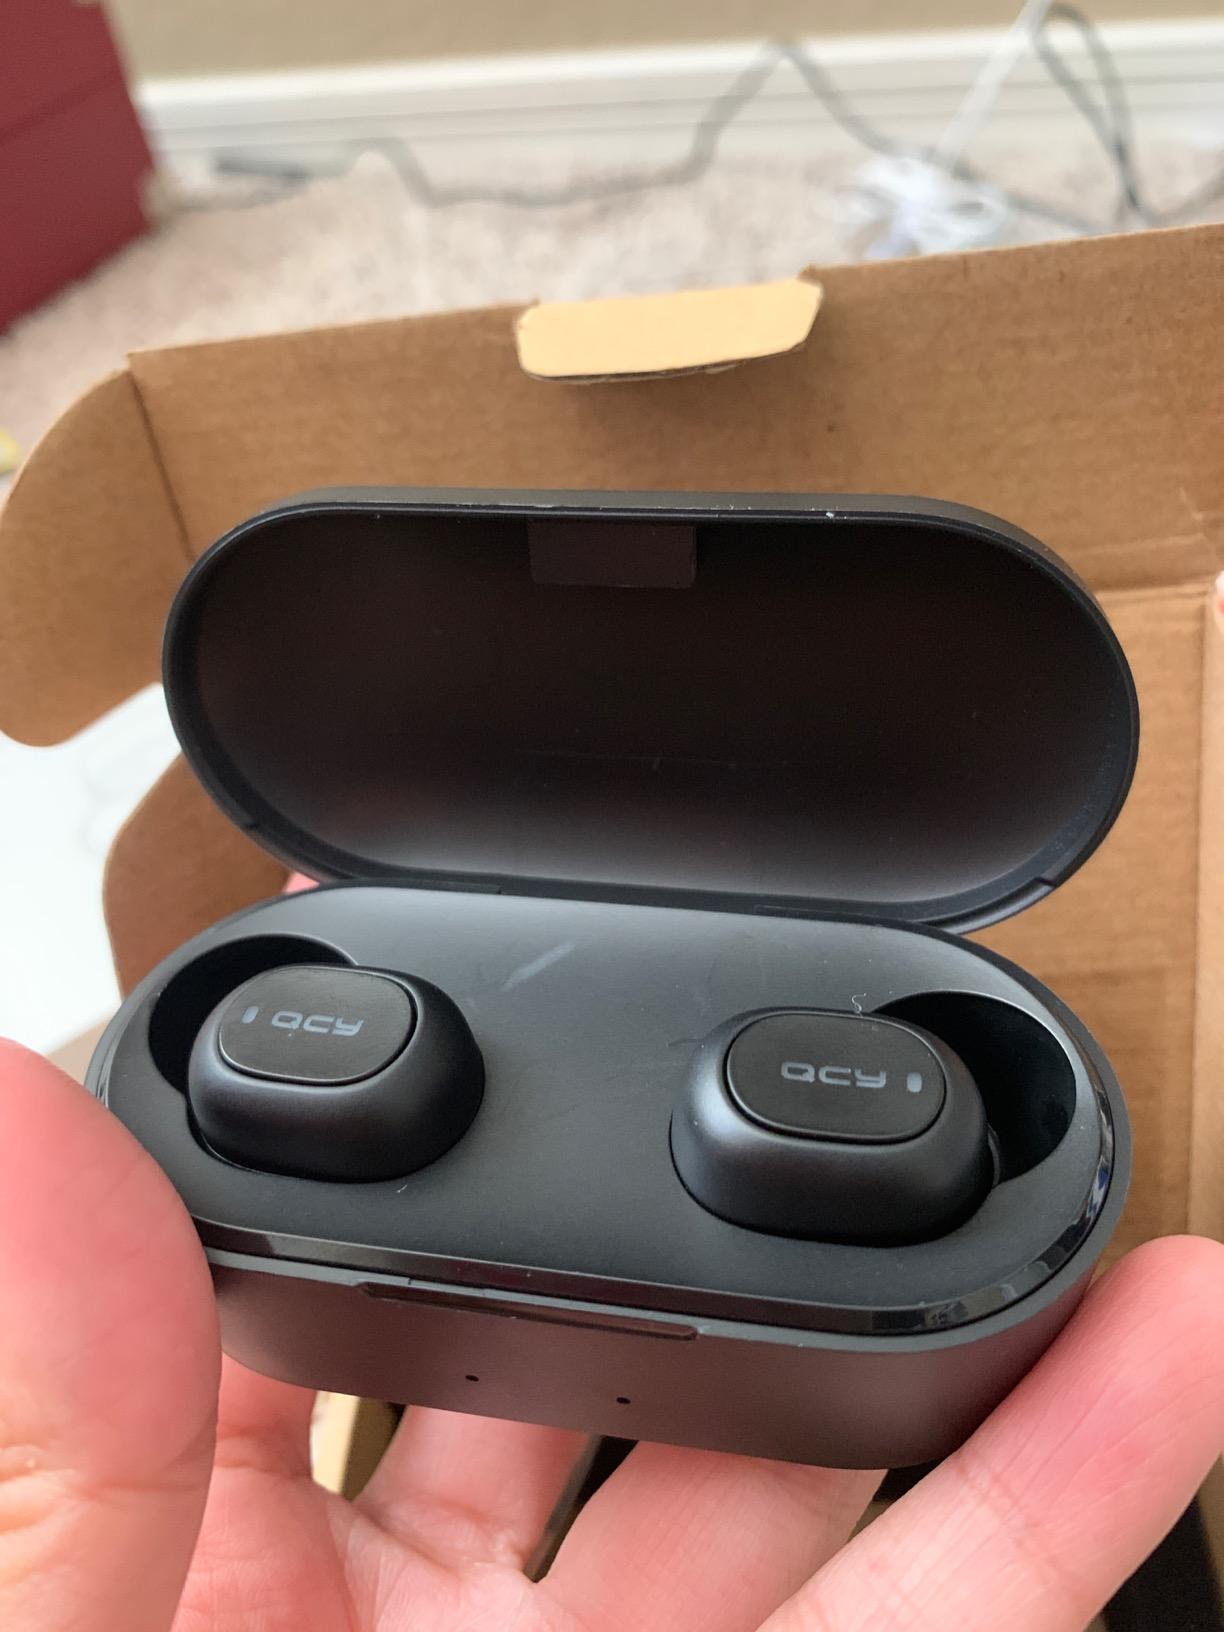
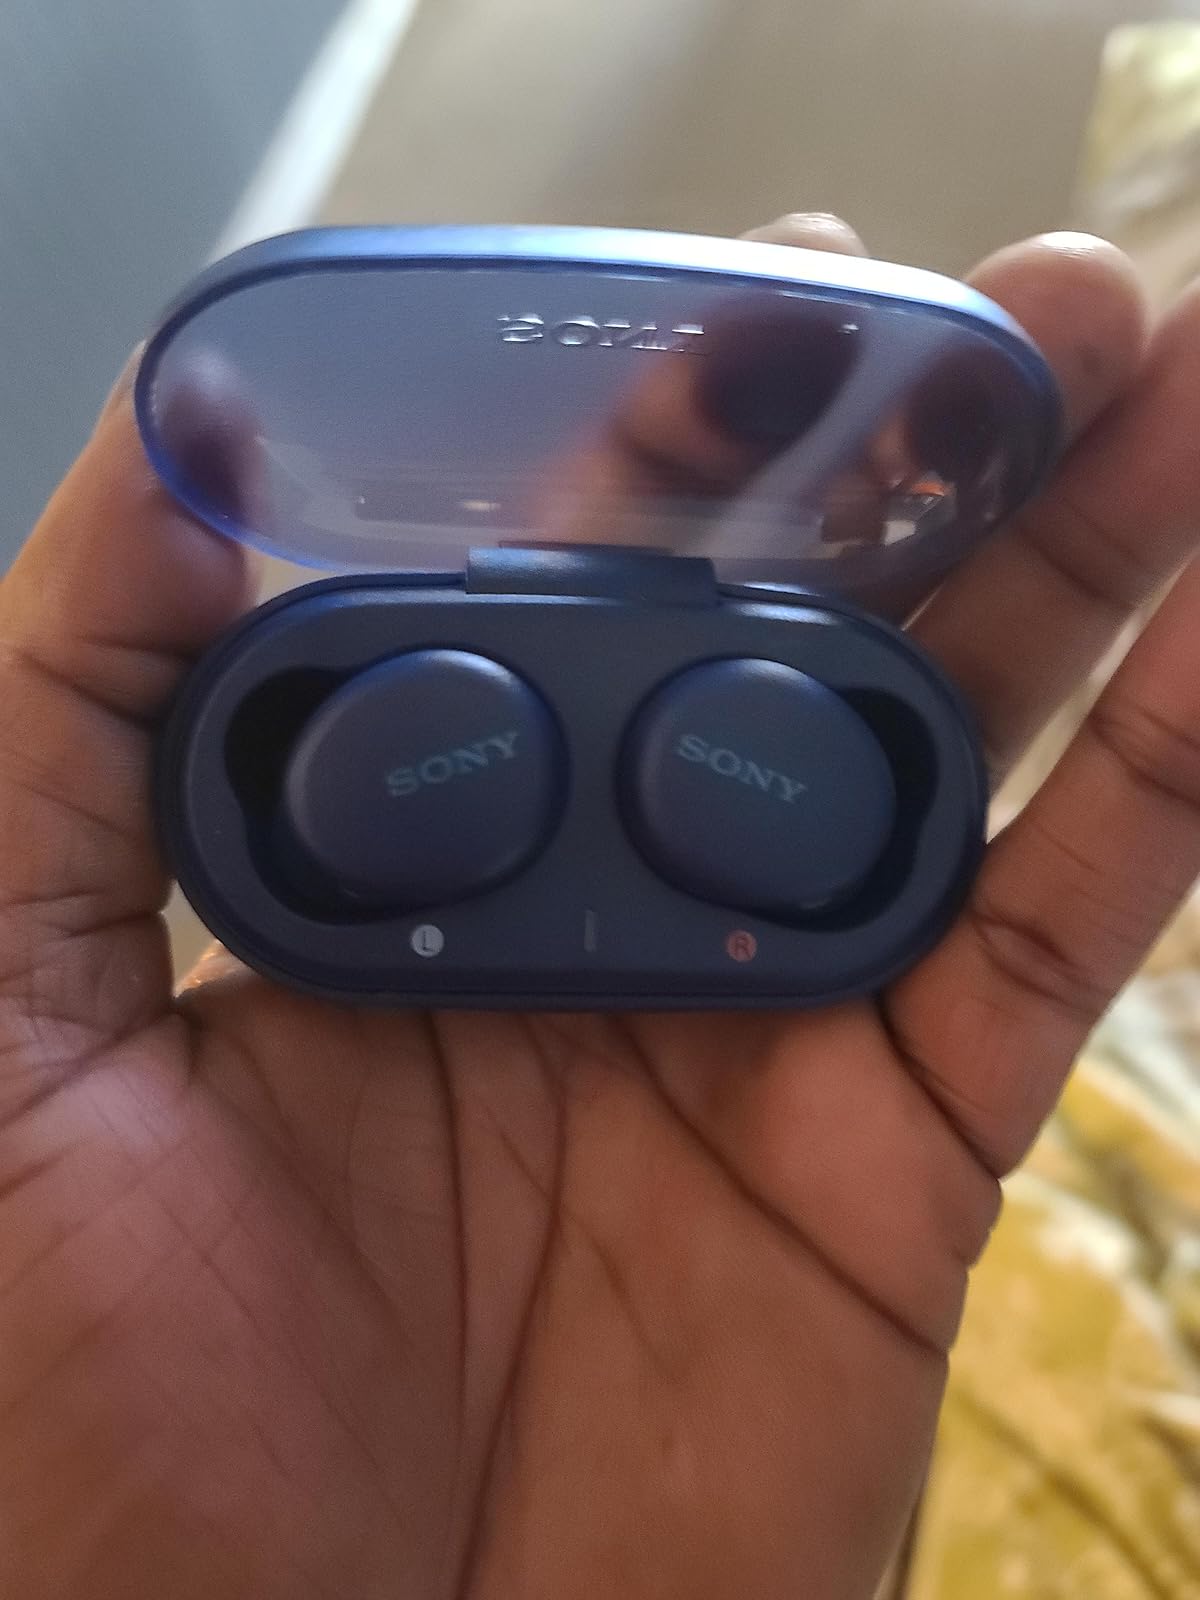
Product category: earbuds
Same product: no